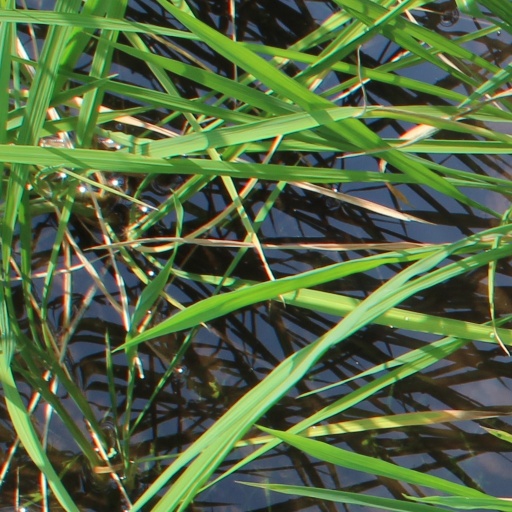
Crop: rice